Passenger rail transport in China

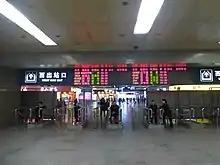
A Wuhan North-Wuchang South employee commuter train (No. 7613) makes a rare appearance in the arrival announcement board at Wuchang Railway Station. Although the service has been operating since 2010, the train - or either of its terminals - have never been listed in the reservation systems accessible to general public.

The commuter train is usually runs for railway staff to commute or consult their doctor, but also takes their children to school and brings them back in some areas. Generally tickets for such a kind of train are not available for passengers. Route identifiers for commuter trains are 4 digits with a range of 7601–8998.